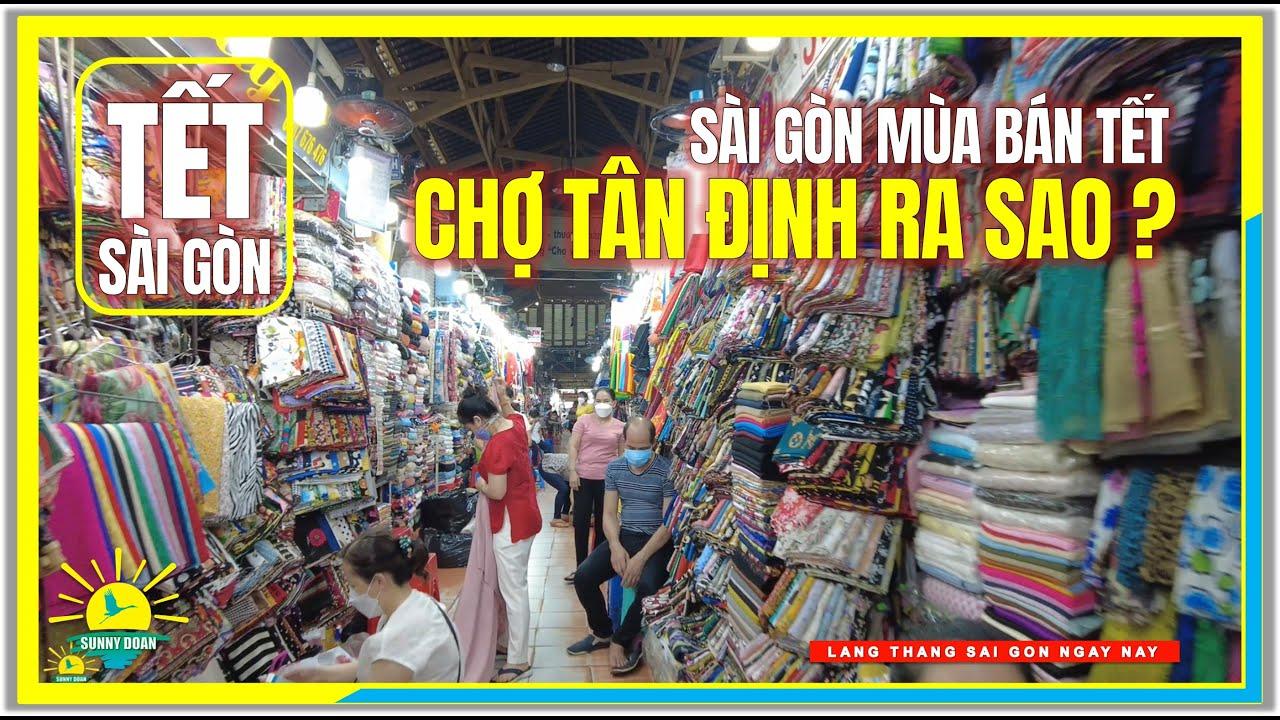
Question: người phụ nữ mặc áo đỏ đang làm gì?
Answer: đang cầm một tấm vải hồng